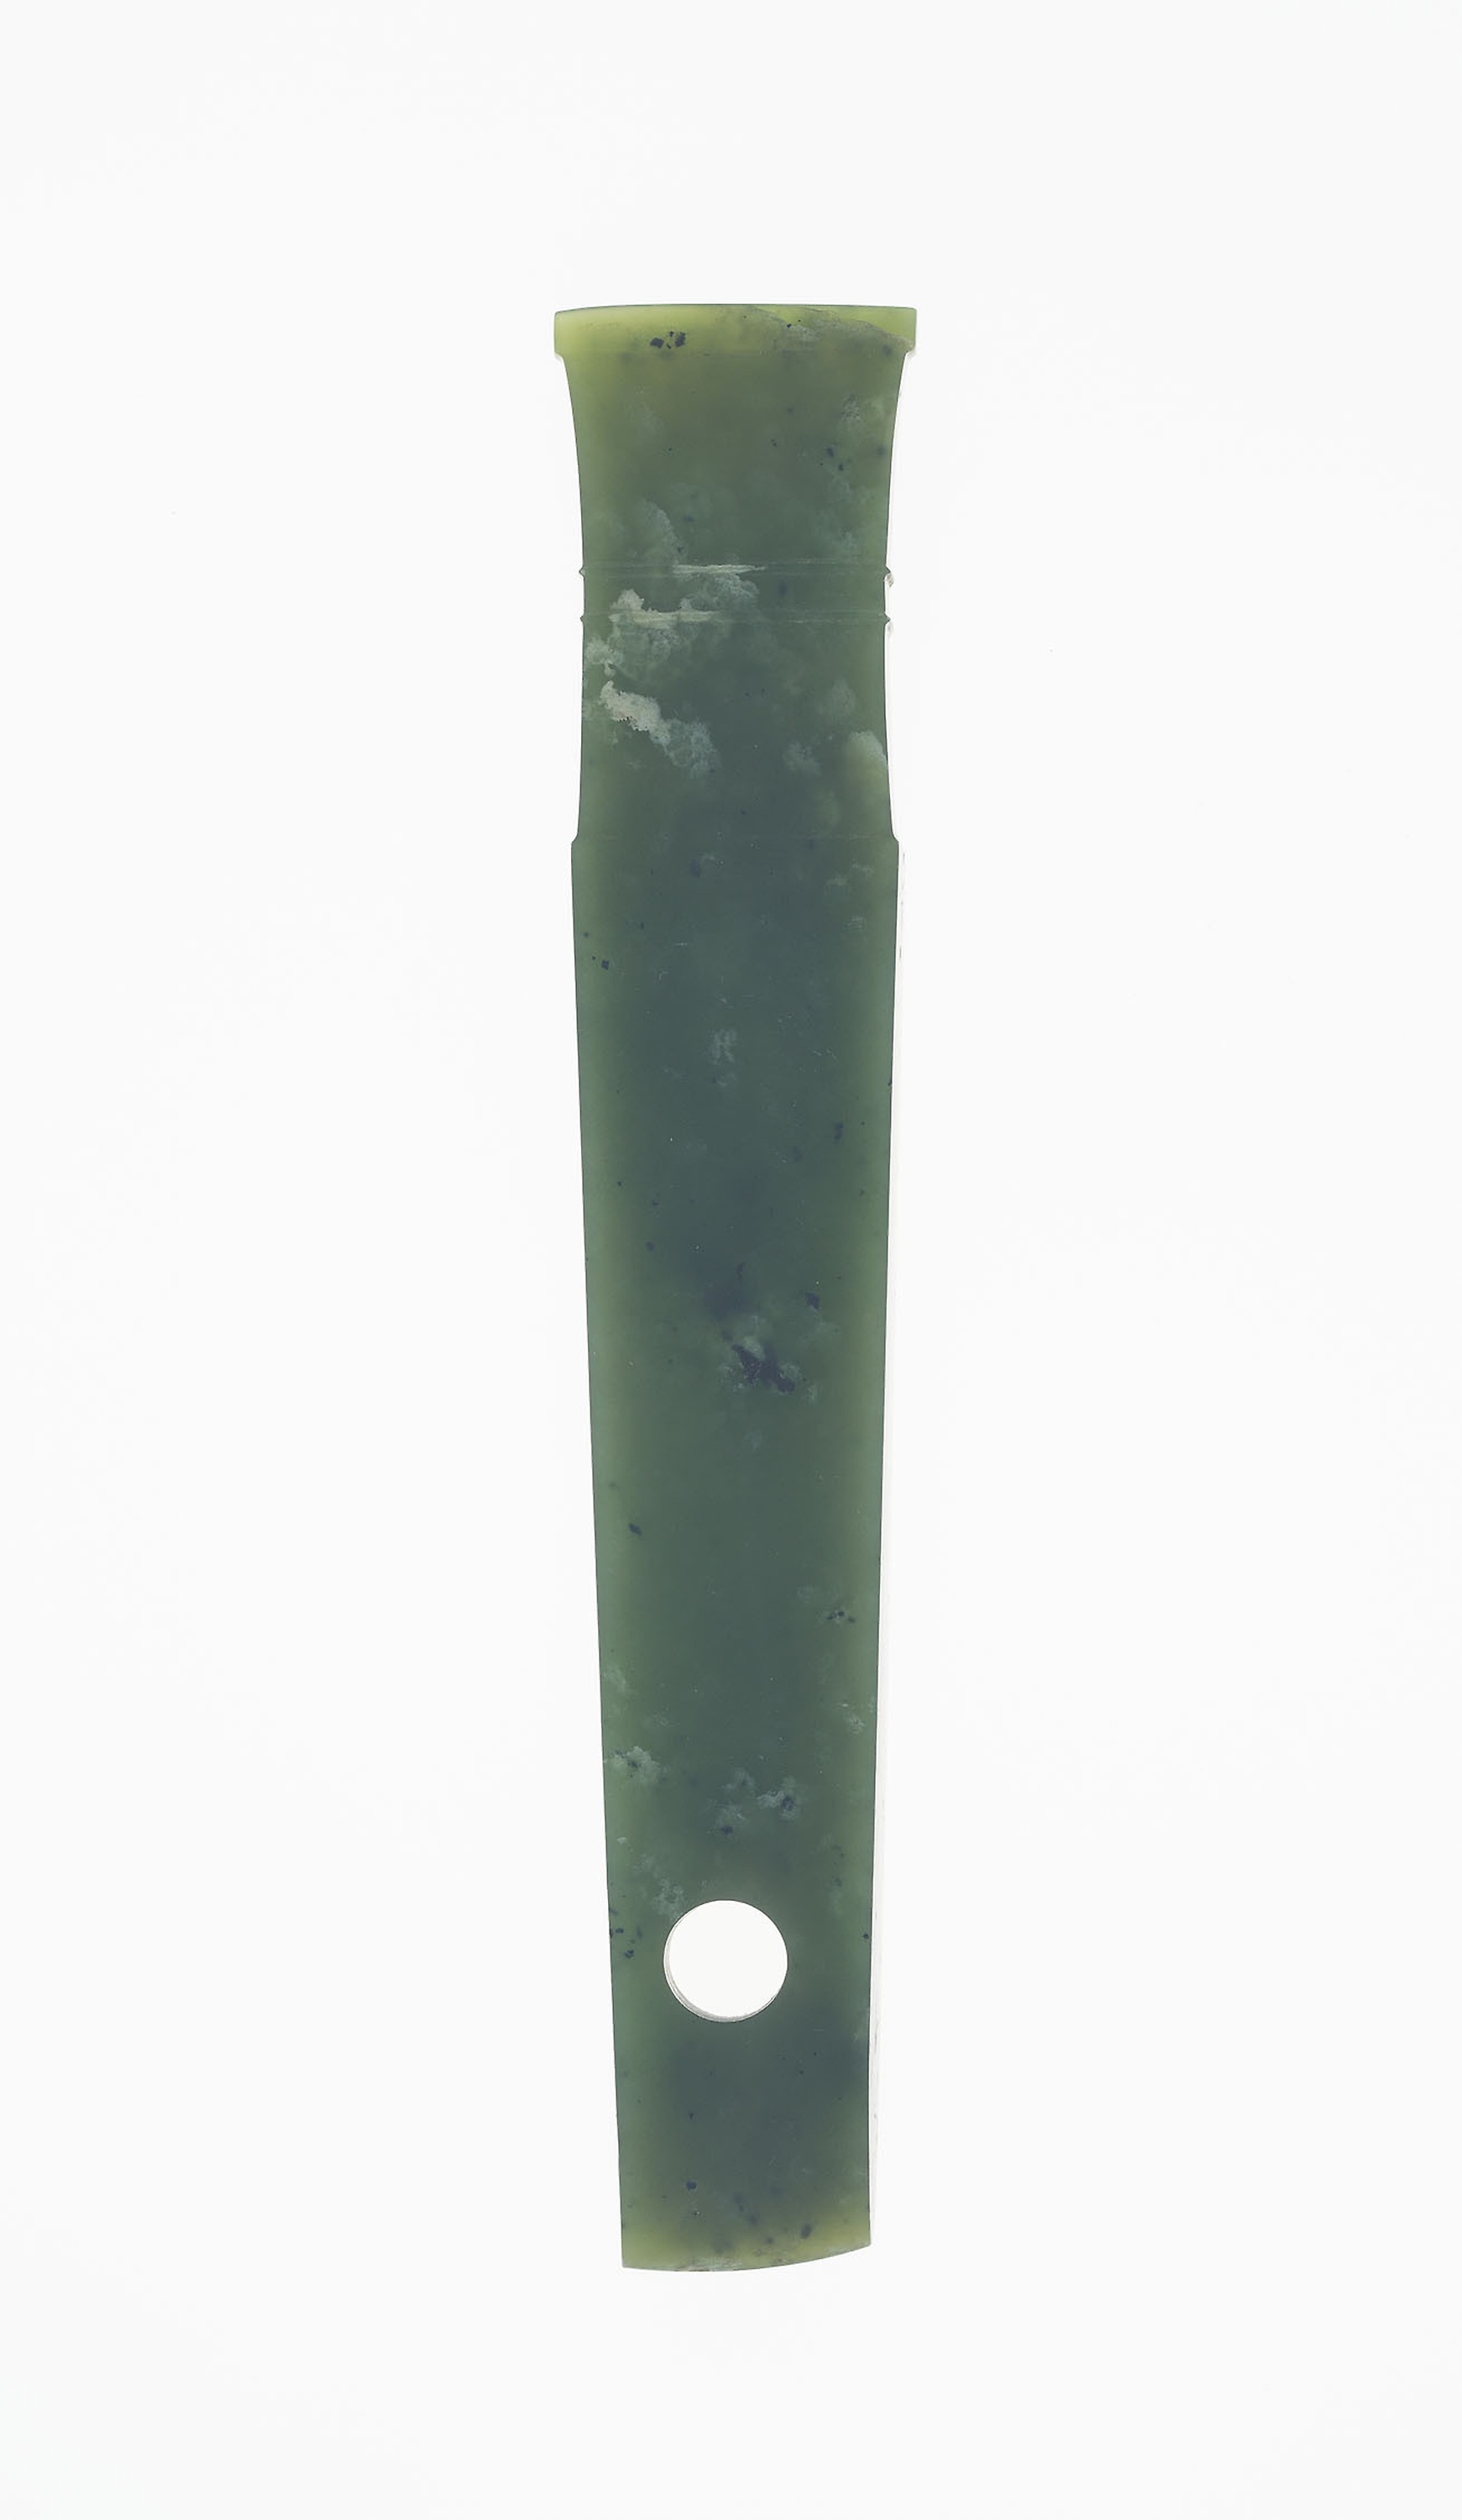
vase